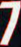
Number: 7